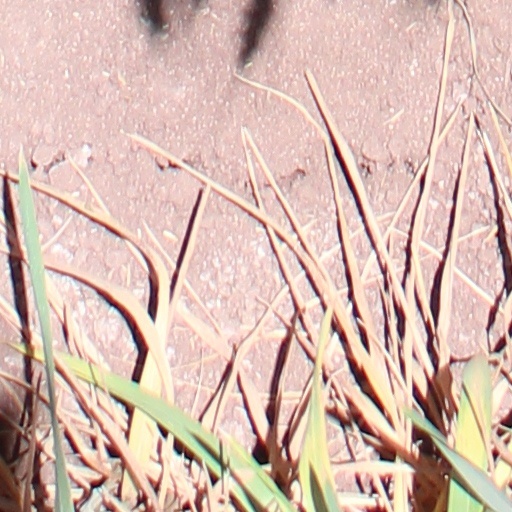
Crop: wheat